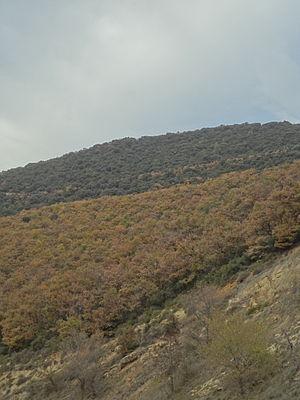
Saint-Maime est une commune française, située dans le département des Alpes-de-Haute-Provence en région Provence-Alpes-Côte d'Azur.